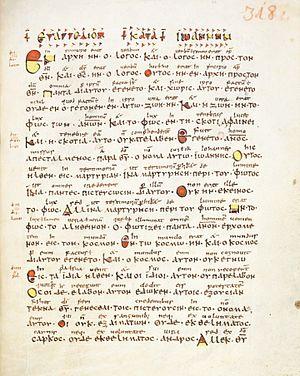
La bibliothèque de l'abbaye de Saint-Gall, fondée au VIIIᵉ siècle, et reconstruite au XVIIIᵉ siècle en style Baroque Rococo, est une des plus importantes et anciennes bibliothèques monastiques du monde. Elle fait partie de l'Abbaye de Saint-Gall du VIIᵉ siècle et de son Abbatiale de Saint-Gall, à Saint-Gall, en Suisse alémanique.
Le Codex Sangallensis, portant le numéro de référence Δ ou 037, ε 76, est un manuscrit de vélin en écriture grecque onciale.